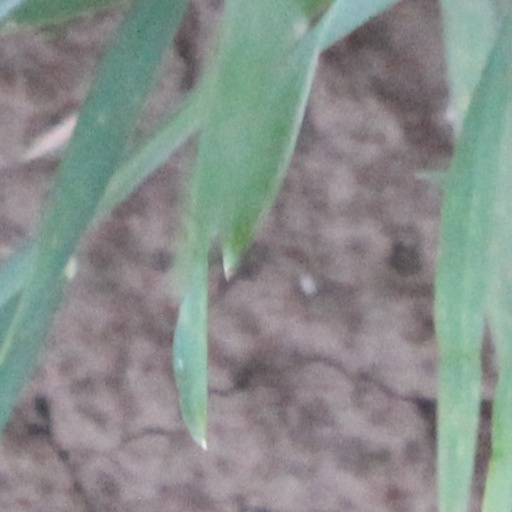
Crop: wheat